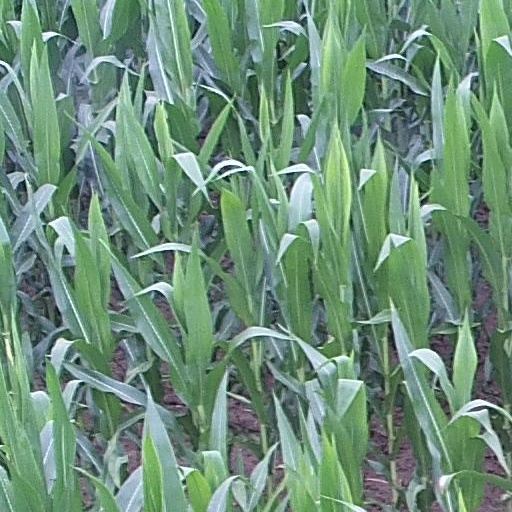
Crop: maize; corn